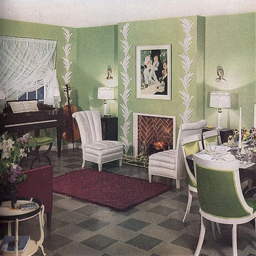
a 1930s living room via photo sharing website .